Banteay Chhmar

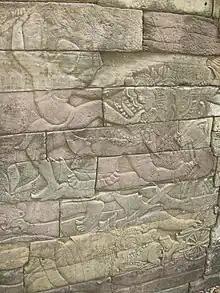
A prince battles a demon (north section of west gallery, third enclosure wall)

Like Angkor Thom, the temple of Banteay Chhmar was constructed during the reign of Jayavarman VII in the late 12th or early 13th century. One of the temple's shrines once held an image of Srindrakumararajaputra (the crown prince), a son of Jayavarman VII who died before him. The temple doors record Yasovarman I's failed invasion of Champa.